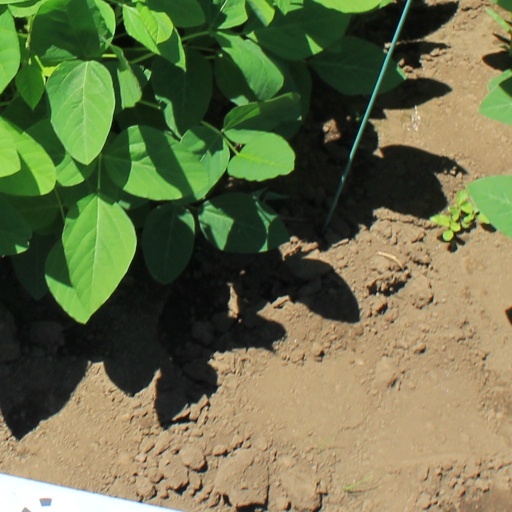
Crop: soybean